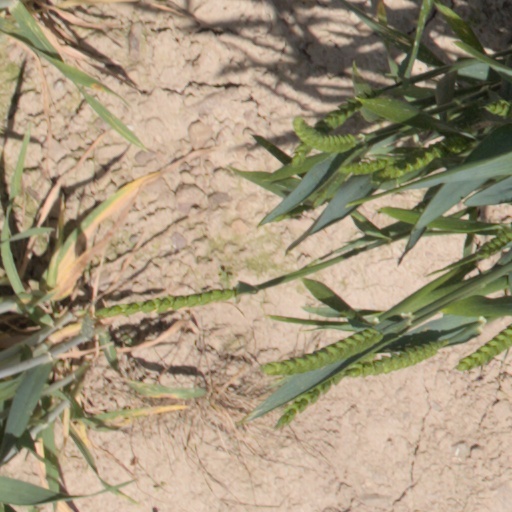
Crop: wheat